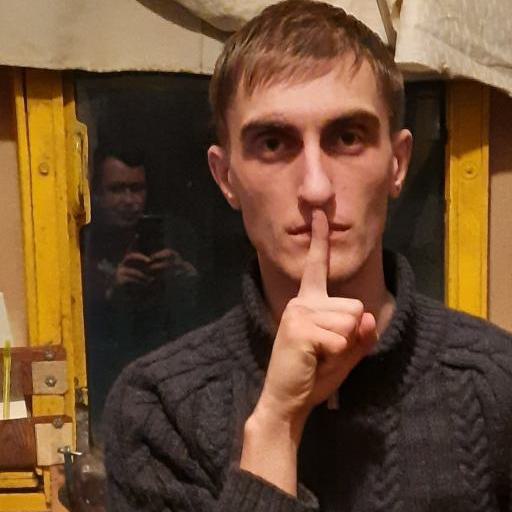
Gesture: mute